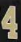
Number: 4